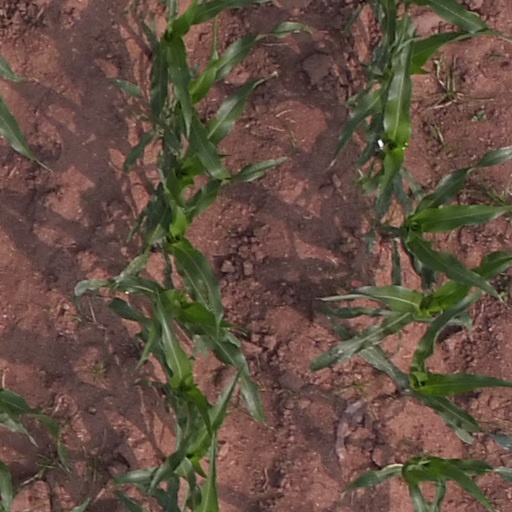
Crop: maize; corn